Stefan Weidner

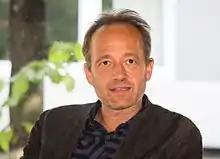

Stefan Weidner (born 1967 in Cologne) is a German scholar of Islamic cultures, writer, and translator. Due to his contributions to the reception of Arabic and other Middle Eastern literatures, the German scholar of Modern Oriental Studies Stefan Wild described him as a "leading mediator of Middle Eastern poetry and prose into German".